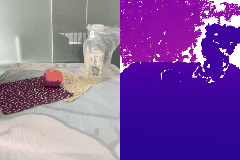
Label: tomato